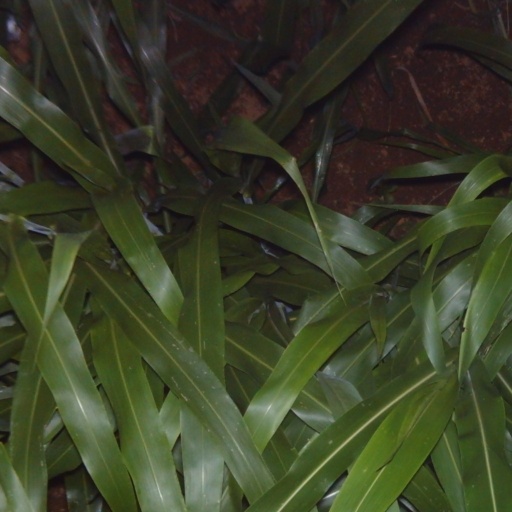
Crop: sorghum